Paul Jones (singer)

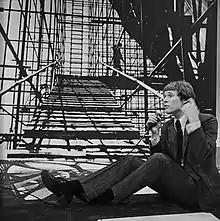
Jones on the Dutch television programme "Fanclub", 1967

Jones is currently the president of the National Harmonica League and was awarded "harmonica player of the year" in the British Blues Awards of 2010, 2011 and 2012, as well as Blues Broadcaster of the year and a Lifetime Achievement award in 2011.